William Pitt (architect)

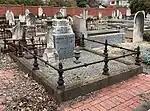
Pitt's grave at St Kilda Cemetery

He was also active in local politics, elected to the City of Collingwood council in 1888, where he was the mayor for 1890, before retiring from council in 1894. In 1891–92 he sat on the Melbourne Board of Works as the representative of the City of Collingwood.